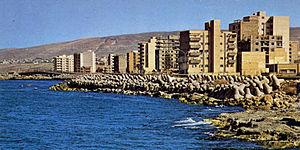
Derna est une ville libyenne, ancienne capitale de la province de Cyrénaïque. Avec le nombre de population de sa sous-région qui est arrivé à 162,857 habitants en 2009, la ville de Derna est la capitale du district qui porte son nom et qui fait partie des autres sous-régions de Benghazi. Derna possède également un environnement unique et agréable parmi toutes les villes libyennes, car il se trouve entre les crêtes du Jabal al-Akhdar, la mer Méditerranée et le désert du sud. La ville est aussi le foyer de population d'origines mixtes.